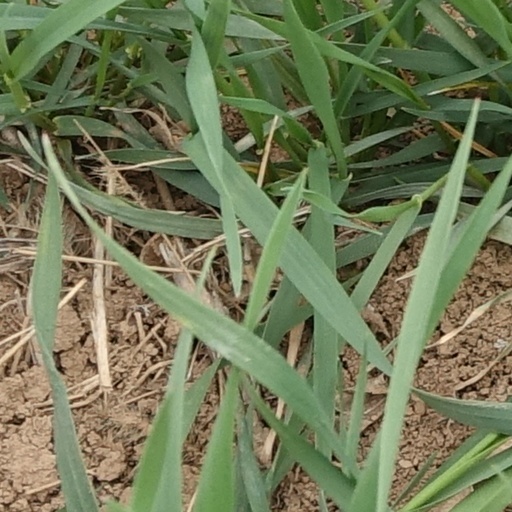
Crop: wheat